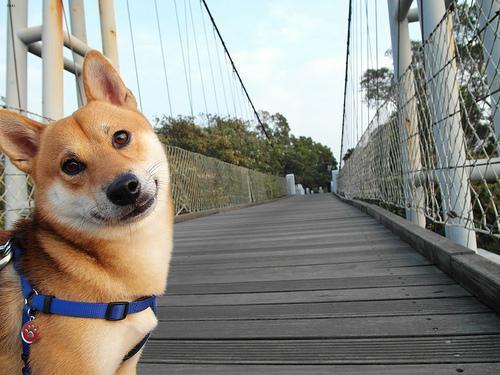
shiba inu